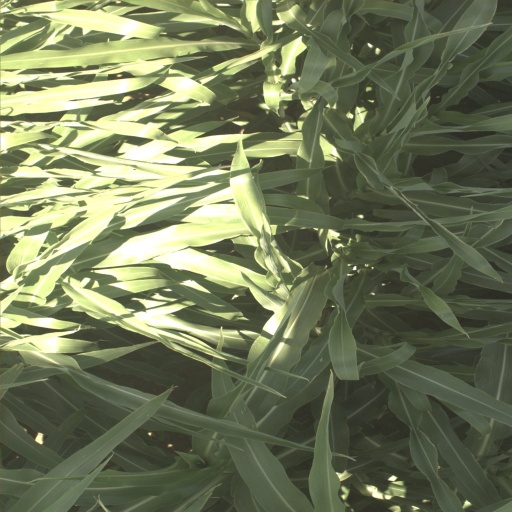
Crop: sorghum